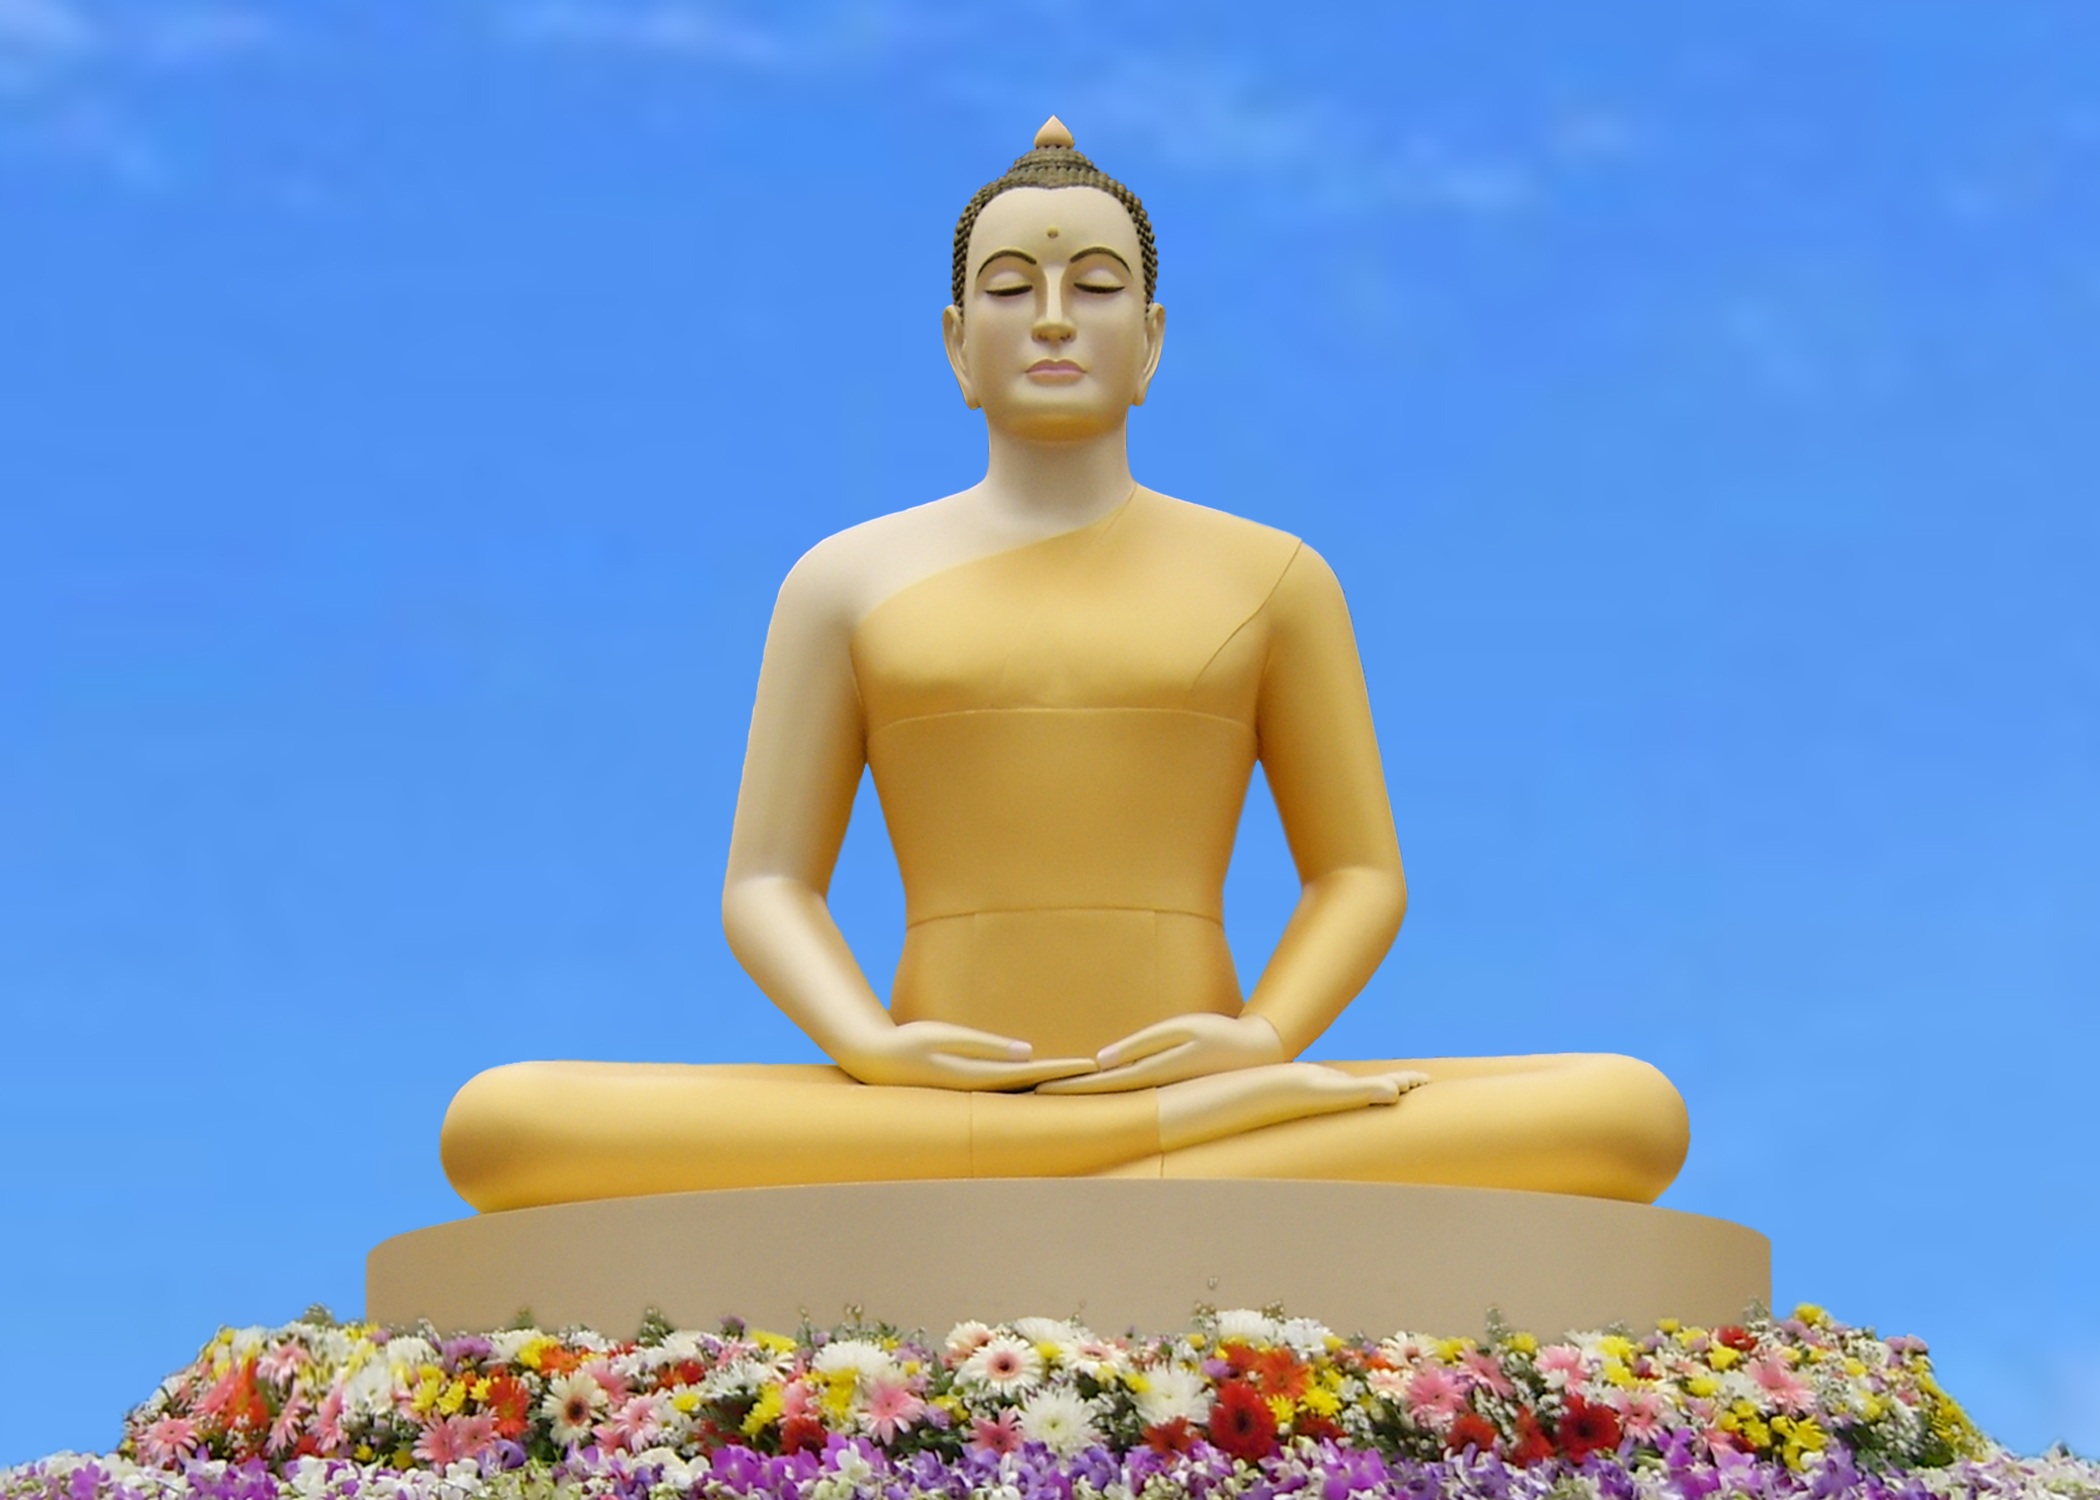
monument, statue, tranquil, sitting, peace, calm, meditate, zen, thailand, meditation, gold, buddha, wat, buddhists, gautama buddha, human positions, phra dhammakaya